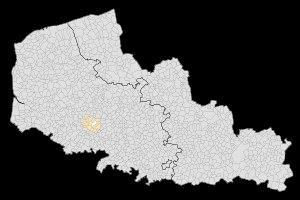
L’L'aire urbaine de Saint-Pol-sur-Ternoise est une aire urbaine française centrée sur la ville de Saint-Pol-sur-Ternoise.